Italian Cubans

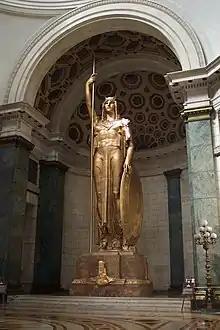
Statue of "La República" at El Capitolio, 15 metres high, sculpted in 1929 by Italian Angelo Zanelli

Italian Cubans are Cuban-born citizens who are fully or partially of Italian descent, whose ancestors were Italians who immigrated to Cuba during the Italian diaspora, or Italian-born people in Cuba. Italian migration to Cuba began with the conquest of the island, was minor in comparison with other waves of Italian immigration to the Americas (millions went to Argentina, Venezuela, Brazil and the United States).